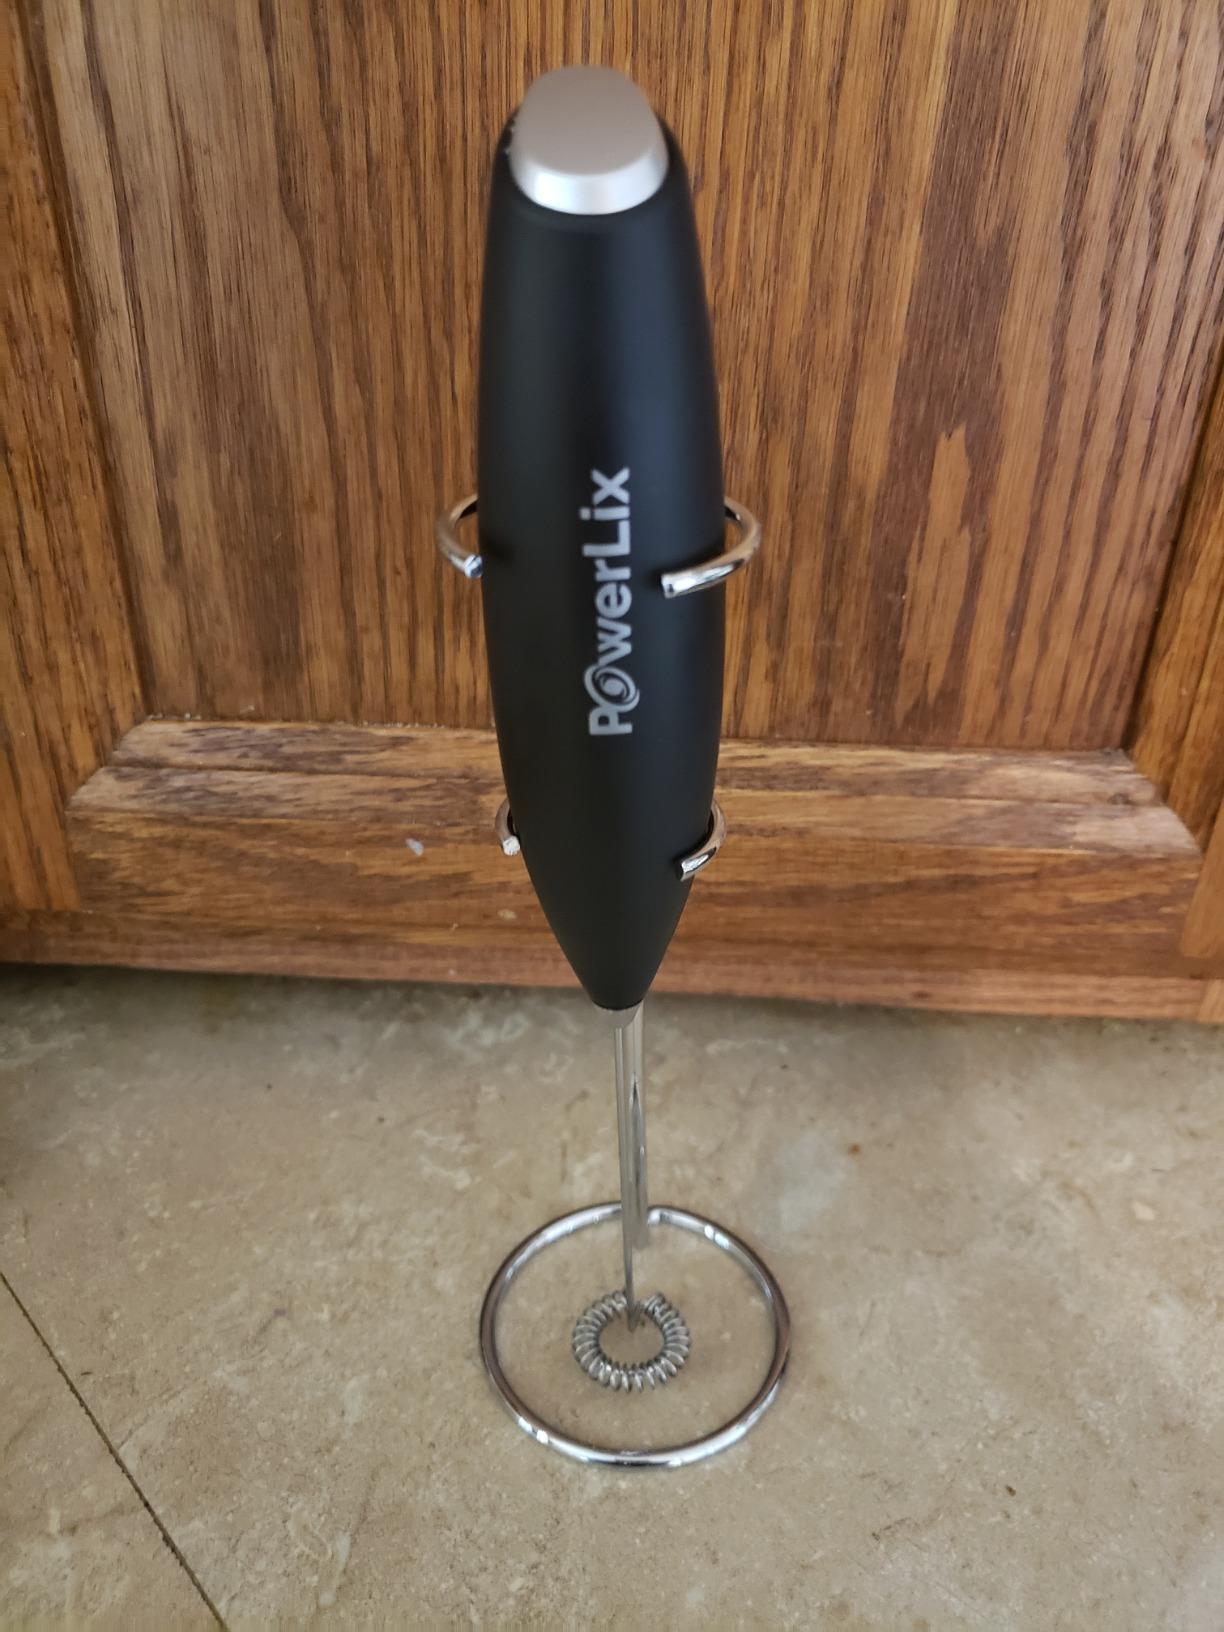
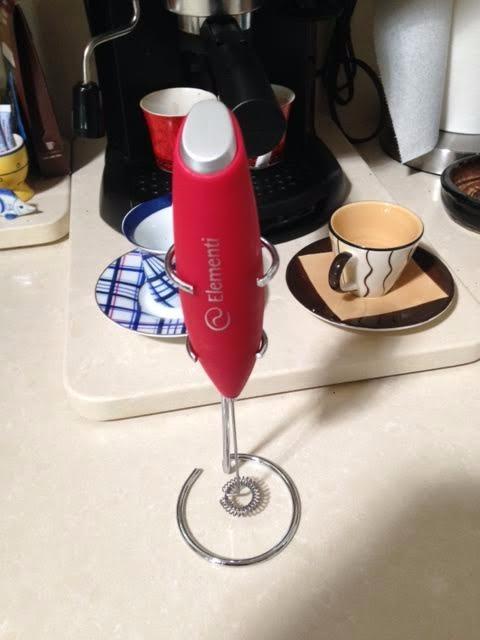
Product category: items_mixer
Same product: no